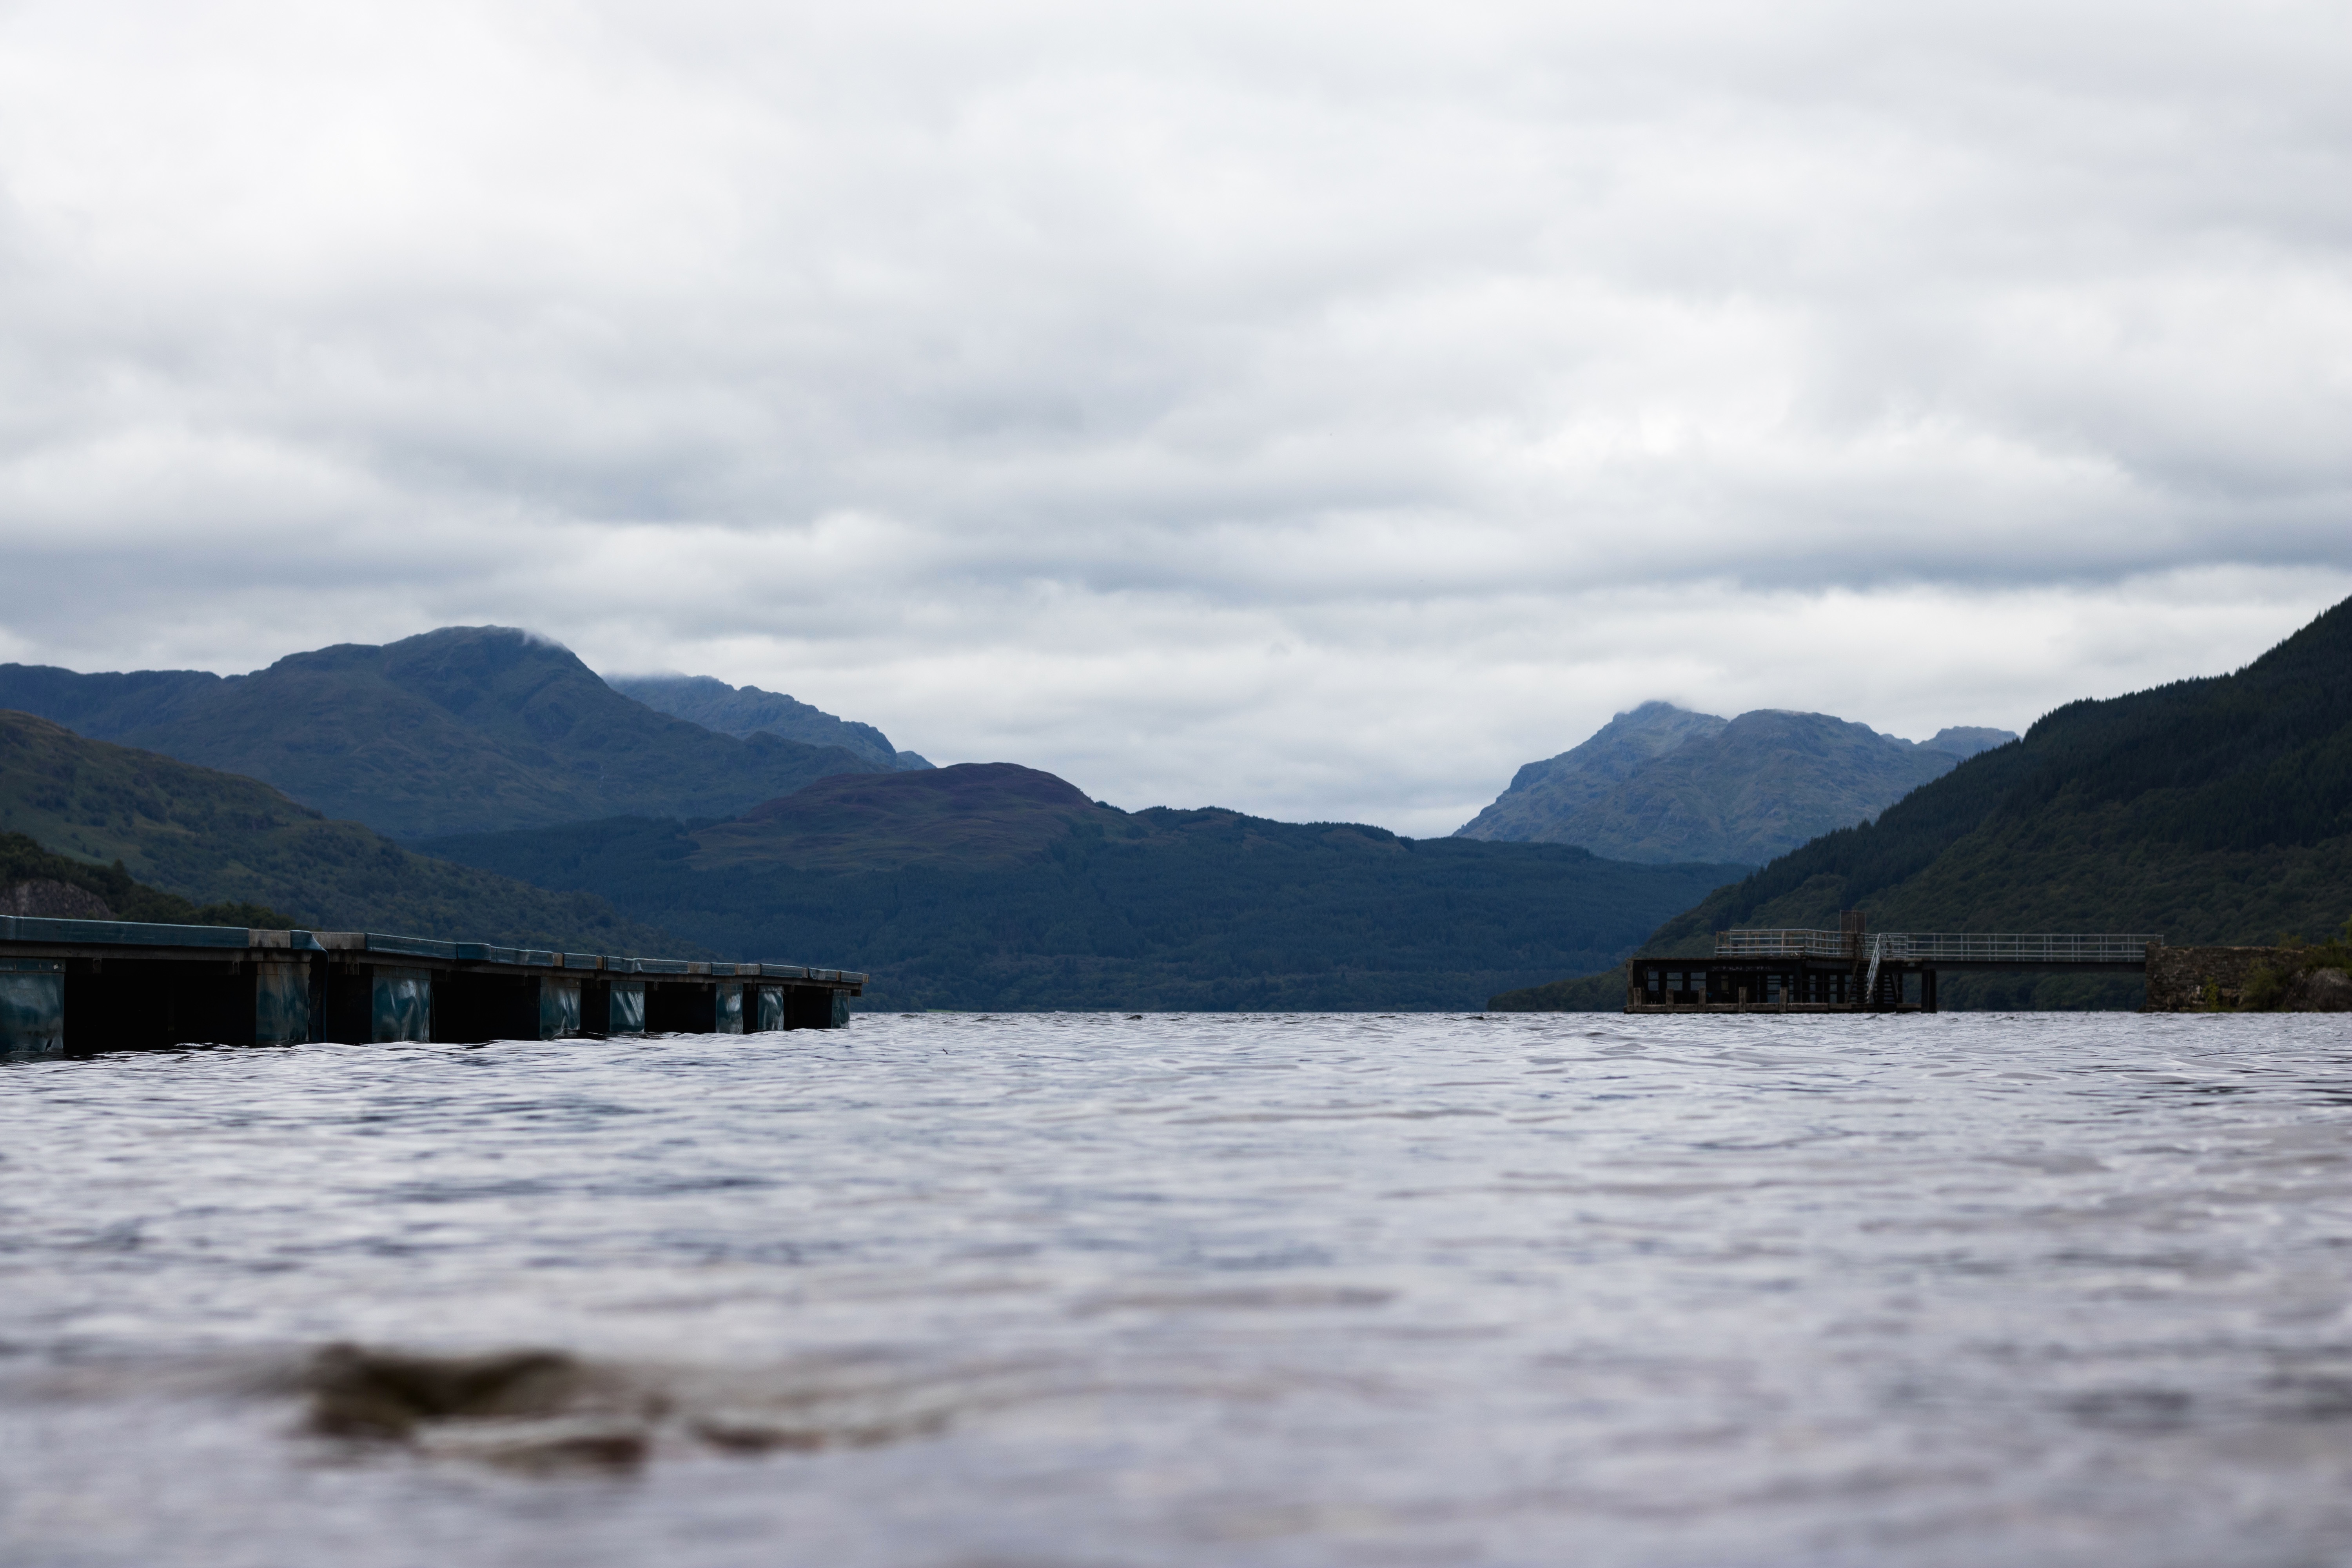
landscape, sea, coast, water, mountain, snow, cloud, shore, lake, river, vehicle, bay, fjord, reservoir, highland, body of water, loch